Australian women in World War I

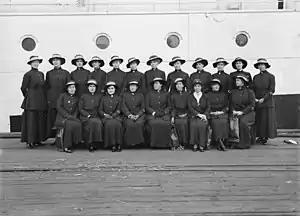
The Bluebird nurses onboard HMAT "Kanowna."

Named after the University of Cambridge colleges, Girtan and Newnham who provided the funding, the unit was a mobile hospital attached to the French Expeditionary Force, supporting them close to the front lines of their battles first in France, then Serbia, and in Salonika.